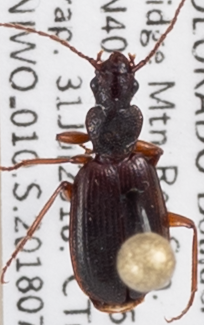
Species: Cymindis unicolor
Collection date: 2018-07-31
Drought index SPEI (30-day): -0.556
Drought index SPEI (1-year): -0.62
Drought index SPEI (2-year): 0.23